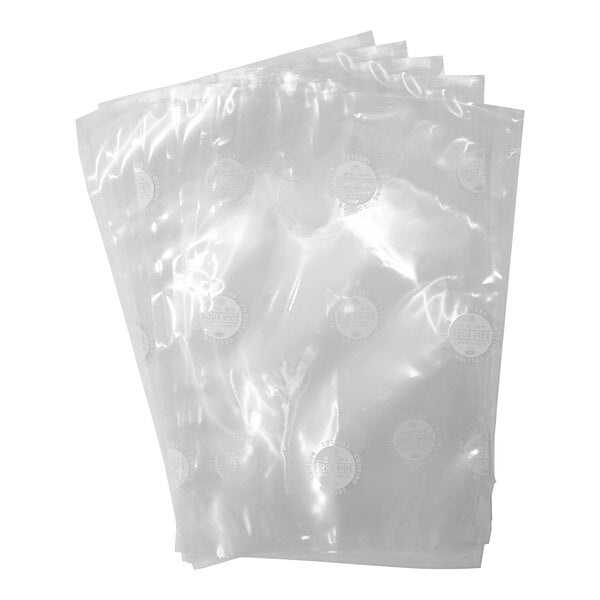
Globe VPBC612 6" x 12" Chamber Vacuum Cooking Bag 3.5 Mil - 1000/Case
Use this Globe VPBC612 6" x 12" chamber vacuum cooking bag 3.5 mil for convenient storage and sous-vide cooking. For use with chamber vacuum packaging machines, this bag allows you to vacuum seal solids and liquids for optimally fresh storage. Specifically designed for temperatures between -40 and 250 degrees Fahrenheit, this bag is also perfect for sous-vide cooking applications. You can be sure that this bag is strong enough for all of your vacuum sealing needs. It features a 6" open end and a durable 3.5 mil thickness. Enjoy the controlled and reliable nature of sous-vide cooking paired with convenient, organized storage with this chamber vacuum bag. Overall Dimensions: Length: 12" Width: 6" Thickness: 3.5 Mil Because this item is not stocked in our warehouse, processing, transit times and stock availability will vary. If you need your items by a certain date, please contact us prior to placing your order. Expedited shipping availability may vary. We cannot guarantee that this item can be cancelled off of the order or returned once it is placed. Quantity: 1000 / Case Shipping Weight: 19.96 lb. Type: Covers: Storage Bags Spec. Sheet
Brand: Globe
Category: Home & Garden > Kitchen & Dining > Kitchen Appliance Accessories > Vacuum Sealer Accessories > Vacuum Sealer Bags